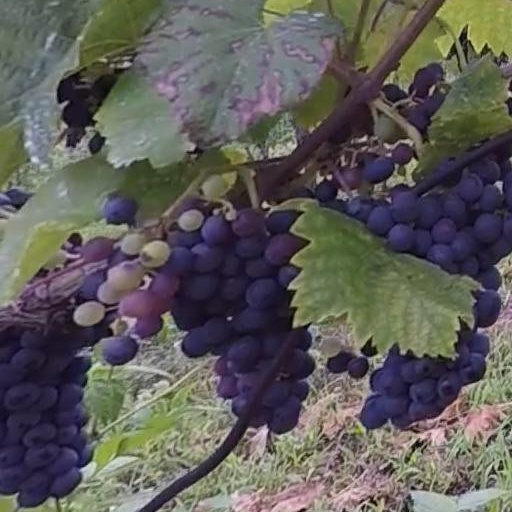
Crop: grape